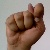
The image shows a hand gesture representing the letter 'T' in Indian Sign Language.